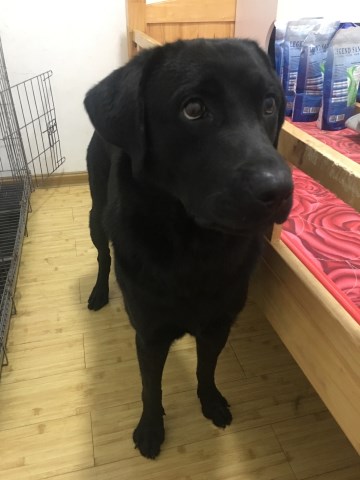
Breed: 3580-n000122-Labrador_retriever